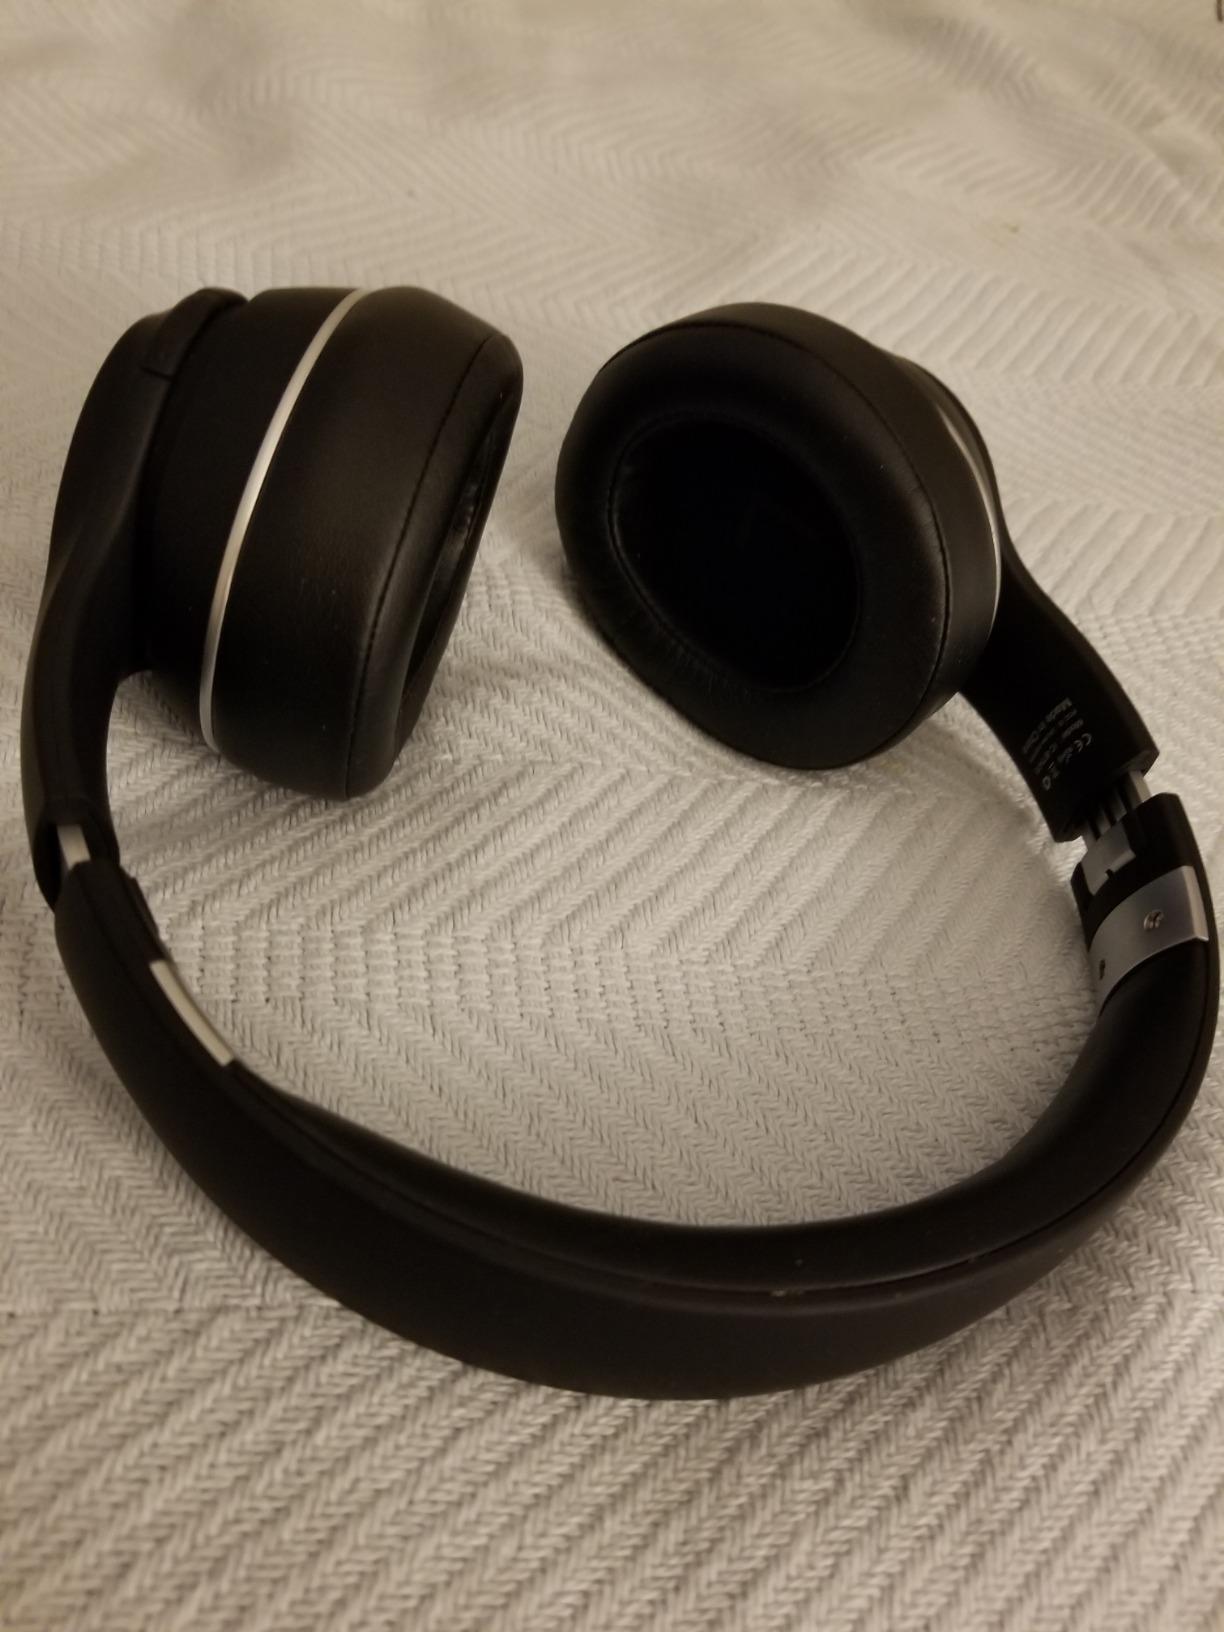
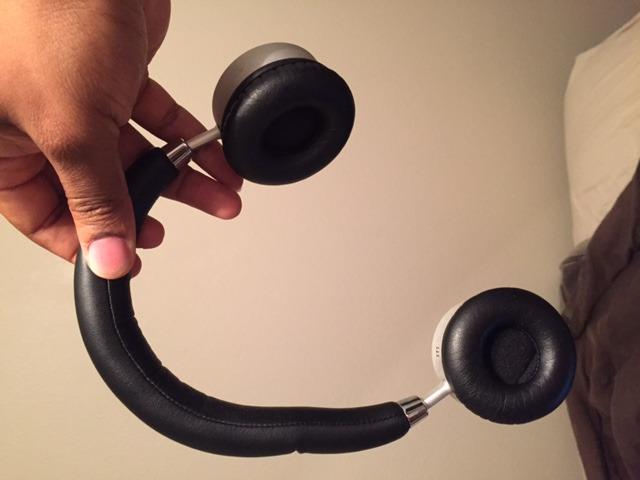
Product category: headphones
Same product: no